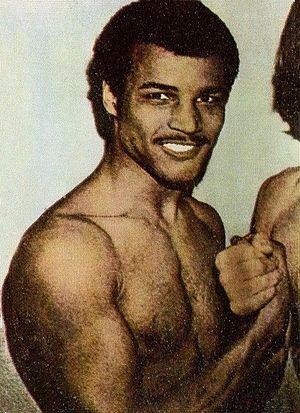
John Conteh est un boxeur anglais né le 27 mai 1951 à Liverpool.